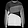
Label: Pullover